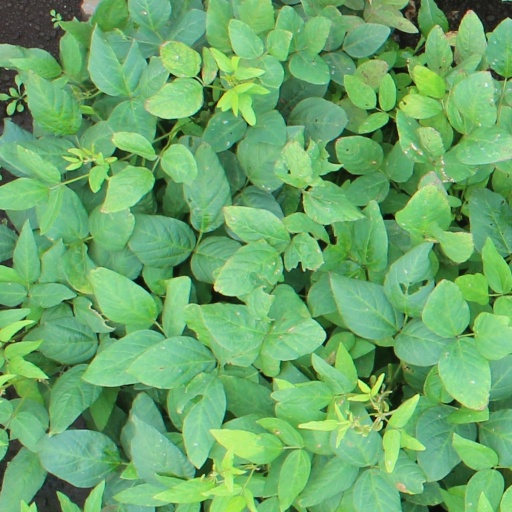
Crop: soybean